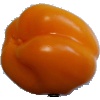
Label: Pepper Yellow 1